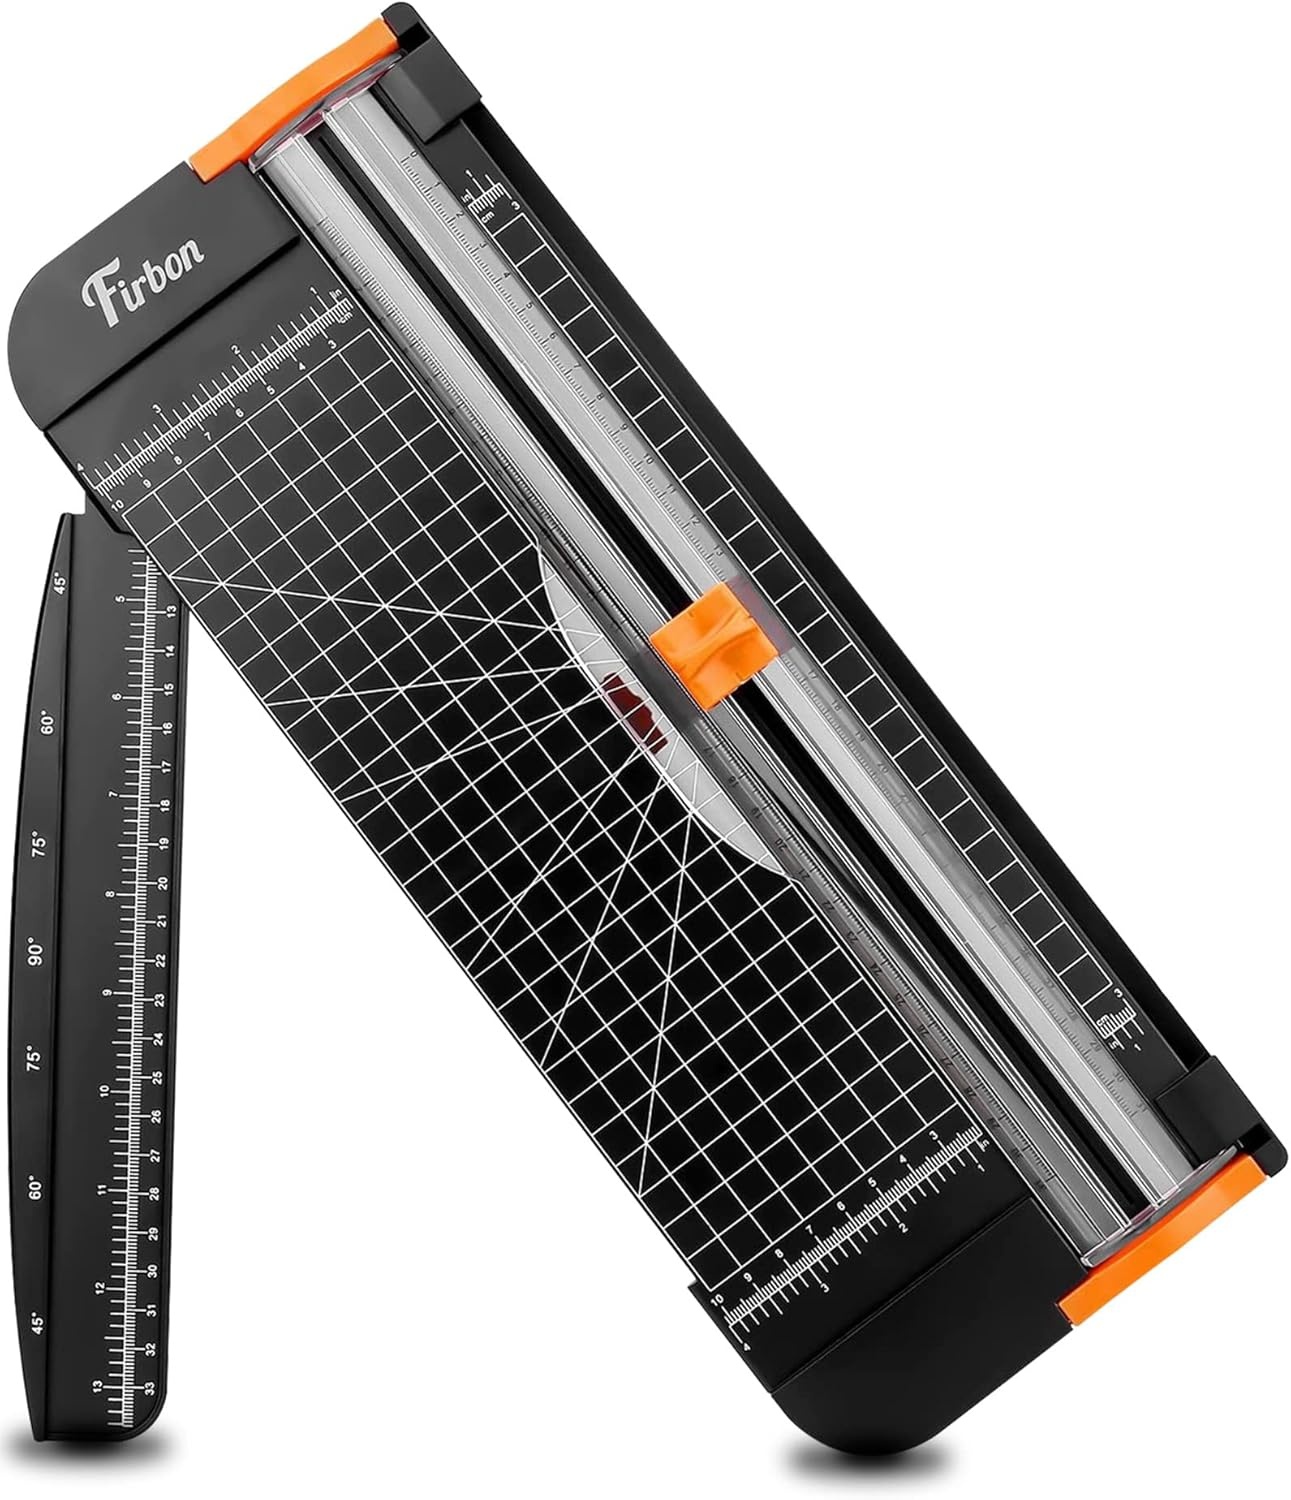
Firbon A4 Paper Cutter 12 Inch Titanium Paper Trimmer Scrapbooking Tool with Automatic Security Safeguard and Side Ruler for Craft Paper, Coupon, Label and Cardstock (Black)
Overview Material : Plastik + ABS Brand : Firbon Color : 1-black Item Length : 15 Inches Handle Material : Plastic Blade Material : Stainless Steel Blade Length : 12 Inches Manufacturer : Firbon UPC : 736140889983 Global Trade Identification Number : 00736140889983 About this item Professional Guillotine: Present the clean straight cutting along printed line. No drag! And easy to replace the blade when it become blunt Size and Materials: Design to cut A3,A4,A5 Paper, Photos, Cards, Laminated Stuff (within 1.5 mm) and more. Max cut 10 sheets paper (80 g/m2) every time. Cut a little lesser prolongs blades' service life better Accurate Measurement: With 45-degree to 90-degree angle measuring plate and cm/inch scale. Ensure to trim the angle and length you wanted Portable and Safe: This cutter is lightweight and convenience. Only work when you press the blade, perfectly protect user especially children Versatile Making: Your ideal cutting tool for making craft projects, wedding invitation cards and greeting card. Suit for home, office, and school
Brand: Firbon
Category: Office Supplies > Paper Handling